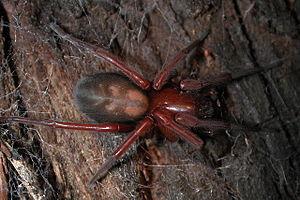
Callobius est un genre d'araignées aranéomorphes de la famille des Amaurobiidae.